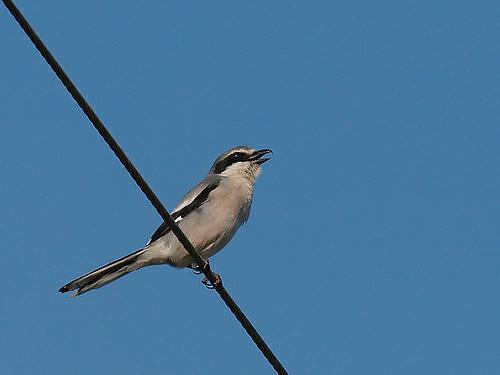
A photo of a great grey shrike